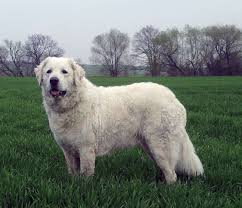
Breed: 223-n000067-kuvasz